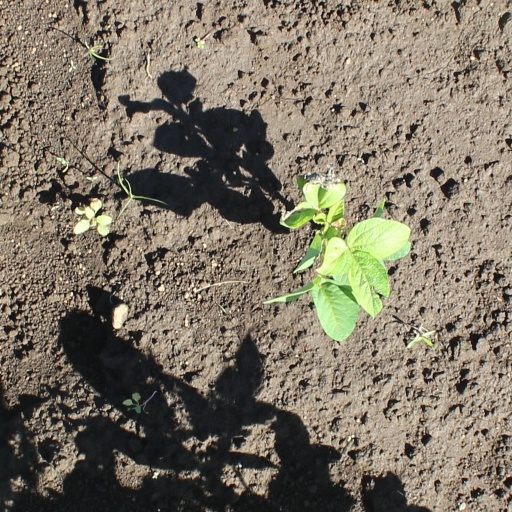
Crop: soybean